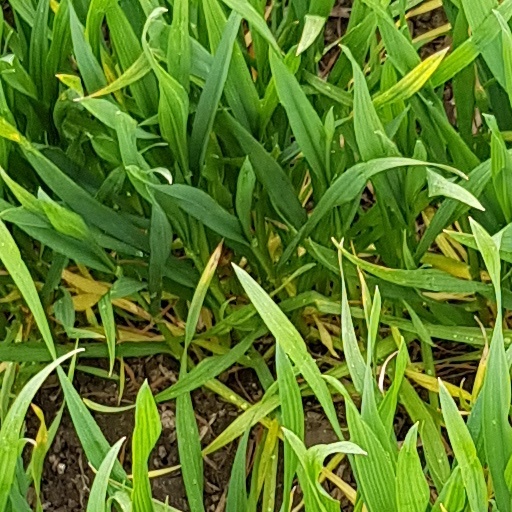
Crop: wheat